Helmuth von Moltke the Elder

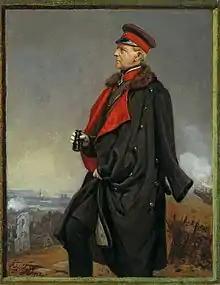
Portrait of Helmuth von Moltke in 1877

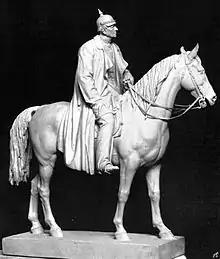
Statue (Leipzig 1888–1946). The statue was torn down after the communists took power.

Moltke again planned and led the Prussian armies in the Franco-Prussian War (1870–71), which paved the way for the creation of the Prussian-led German Empire in 1871. The aspects of such a war had occupied Moltke's attention almost continuously since 1857; documents published after his death show the many times he considered such a war and the best arrangement of the Prussian or German forces for such a campaign. The arrangements for the transport of the army by railway were revised annually to suit the changes in his plans brought about by political conditions and by the growth of the army, as well as by the improvement of the Prussian system of railways.